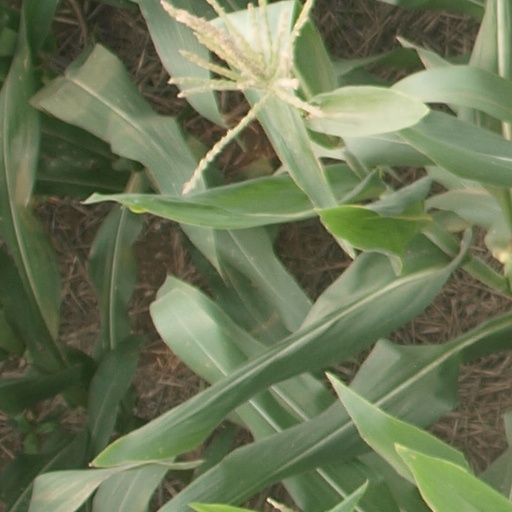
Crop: maize; corn